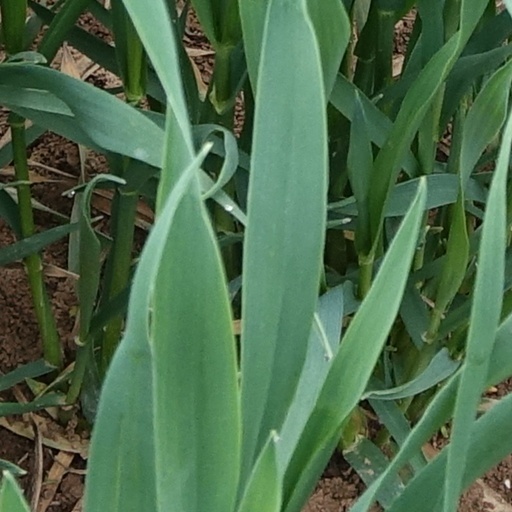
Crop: wheat